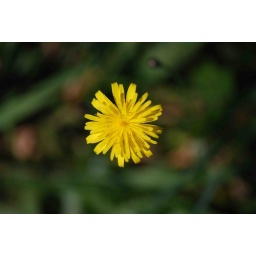
yellow flower in back yard an ideas